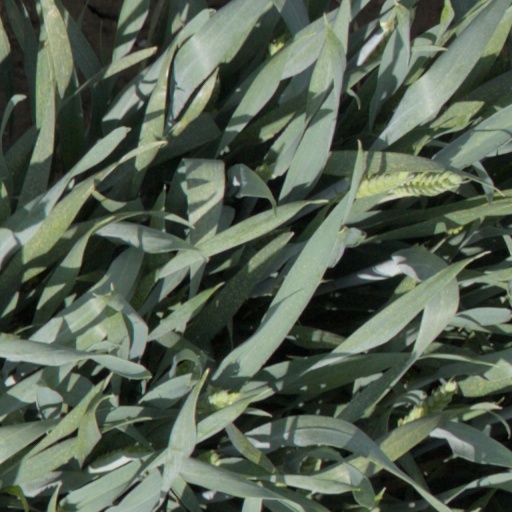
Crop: wheat